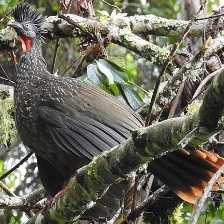
Species: BAND TAILED GUAN
Scientific name: PENELOPE ARGYROTIS